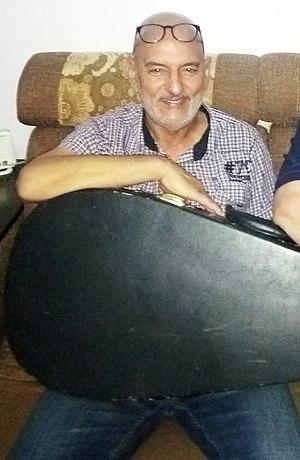
Abdenour Amour, né le 17 février 1952 à Leflaye, près de Béjaia en Algérie, est un auteur-compositeur-interprète algérien d'expression kabyle.